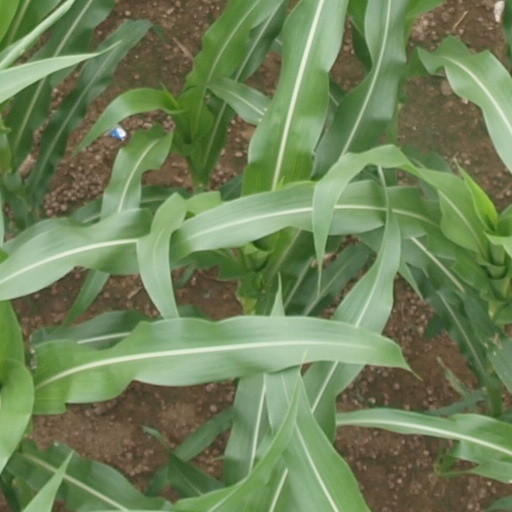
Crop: maize; corn